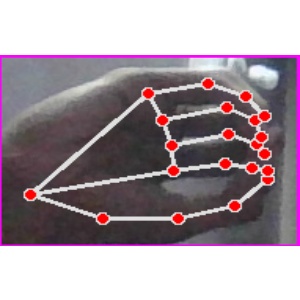
अक्षर: ठ